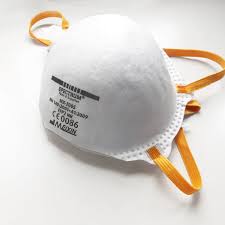
Waste category: trash